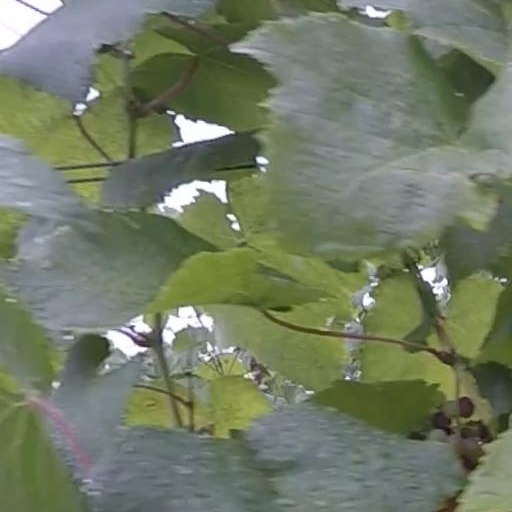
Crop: grape